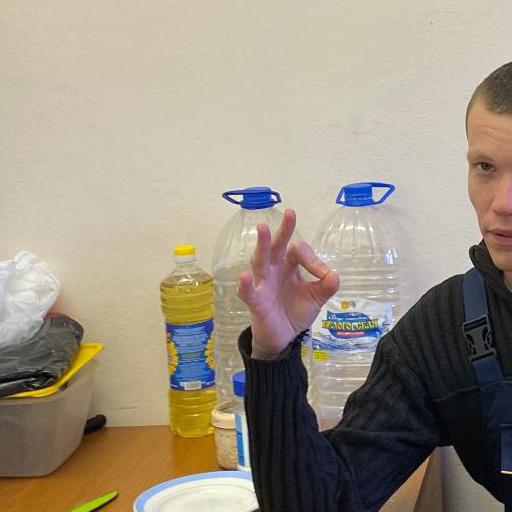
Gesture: ok